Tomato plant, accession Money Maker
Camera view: tilt-top (135 deg); turntable rotation: 210 degrees
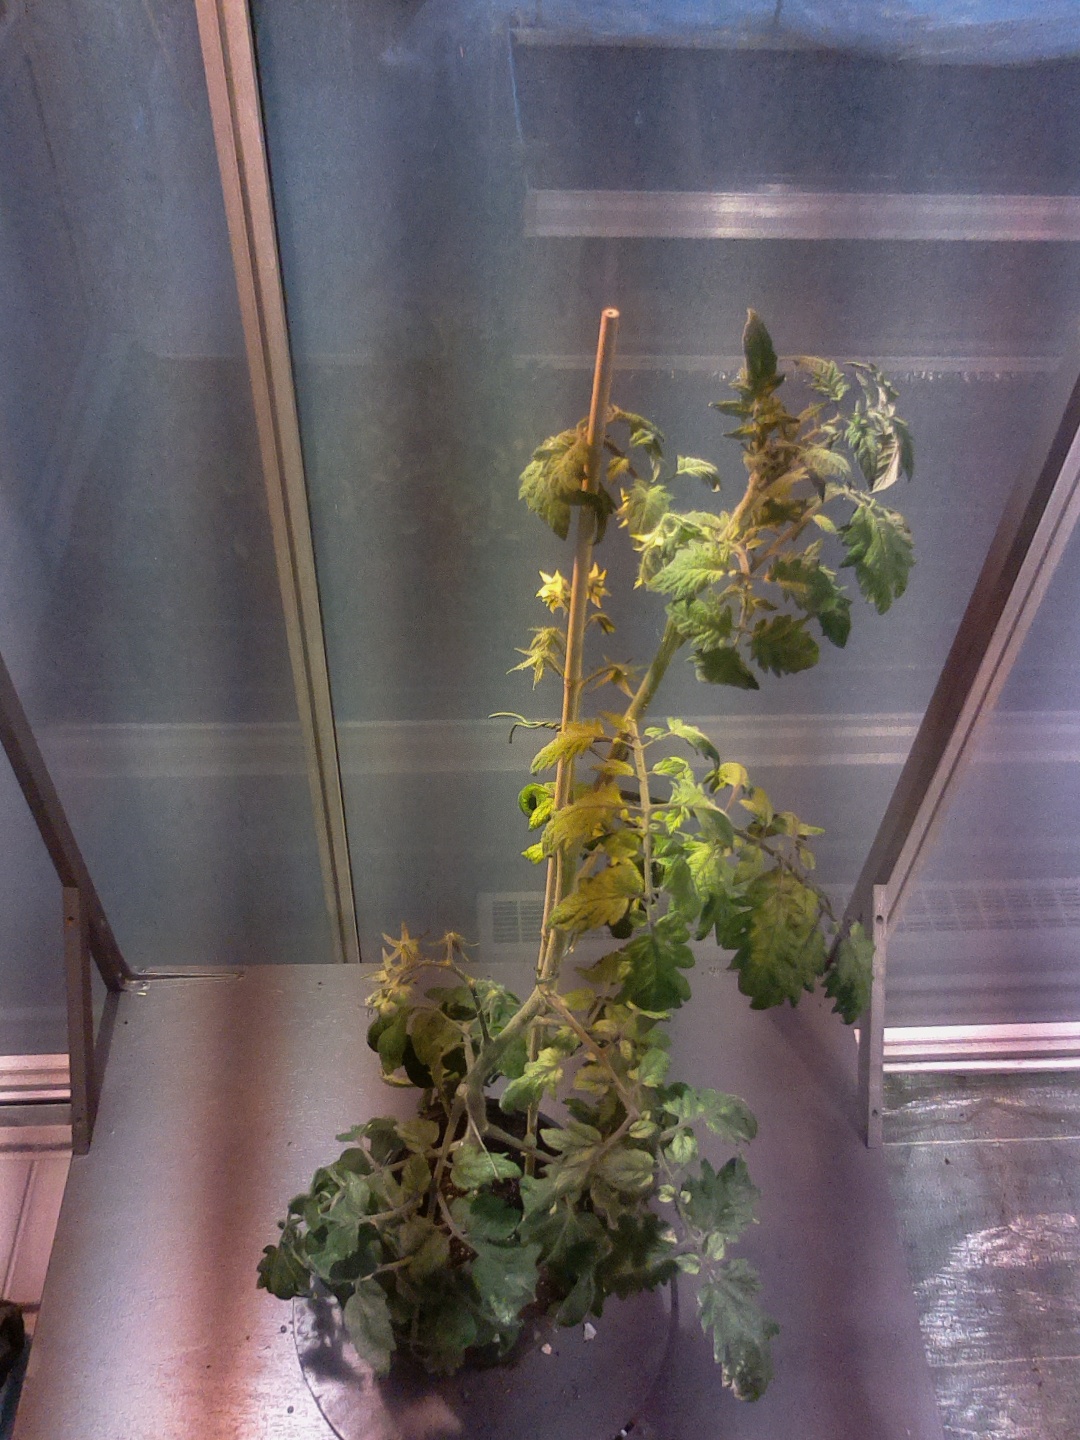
BBCH growth stage 71: 10%-20% of final fruit size